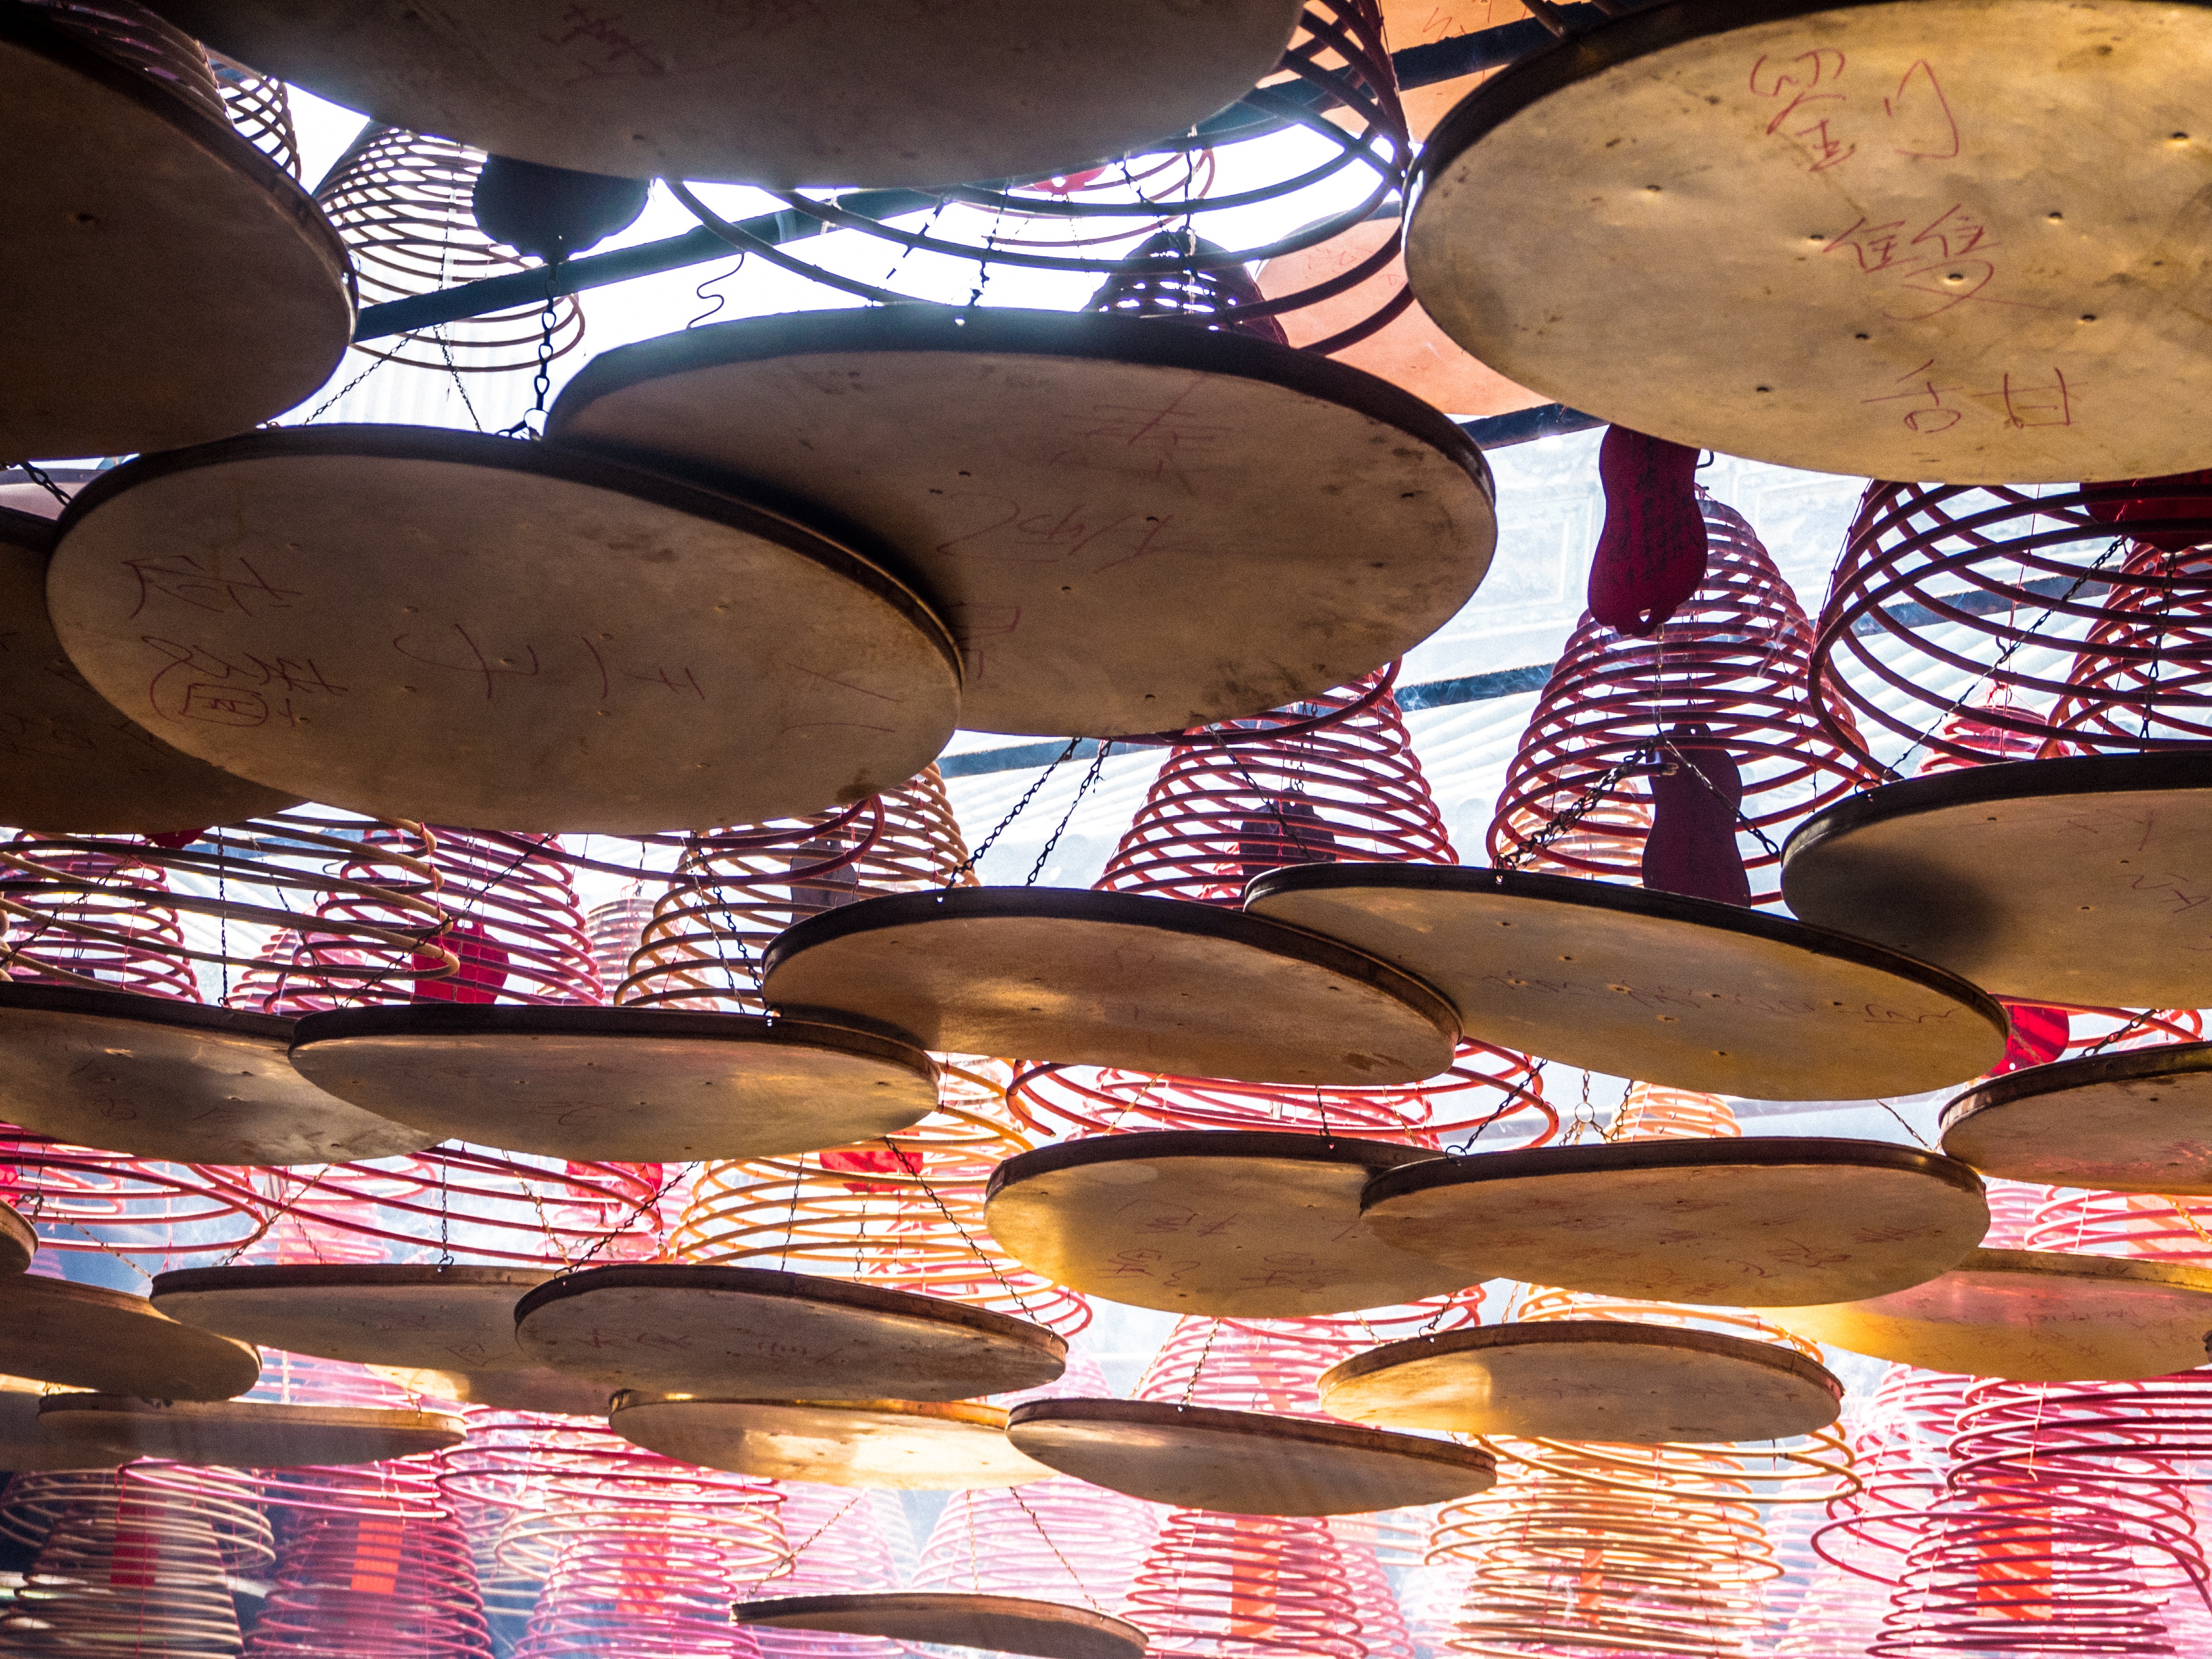
ceiling, color, drum, hong kong, temple, drums